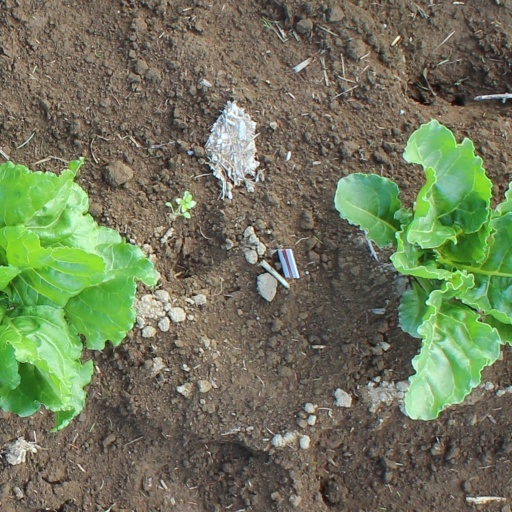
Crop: sugar beet